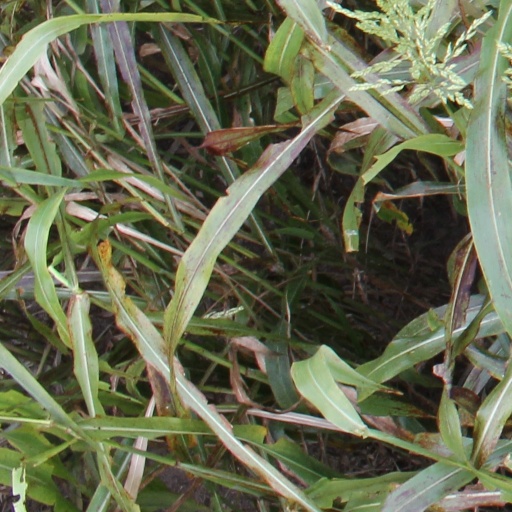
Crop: sorghum